Joint Forces Command (Malaysia)

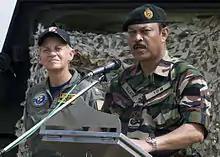

The Joint Force Headquarters (JFHQ) was first proposed on 20 April 2004, and officially launched on 6 September 2004, by Najib Razak, who was then the Deputy Prime Minister and Minister of Defence. The establishment of JFHQ was aimed at fulfilling the needs of a dedicated Joint Force Command for the Malaysian Armed Forces (MAF). Initially, Vice Admiral Dato’ Ramlan Mohamed Ali, the Chief of Staff of the MAF Headquarters, was appointed as the JFHQ Commander on an ad hoc basis. Lieutenant General Datuk Hj Shahron Hj Ibrahim RMAF subsequently appointed a permanent JFHQ Commander, effective 1 December 2006.